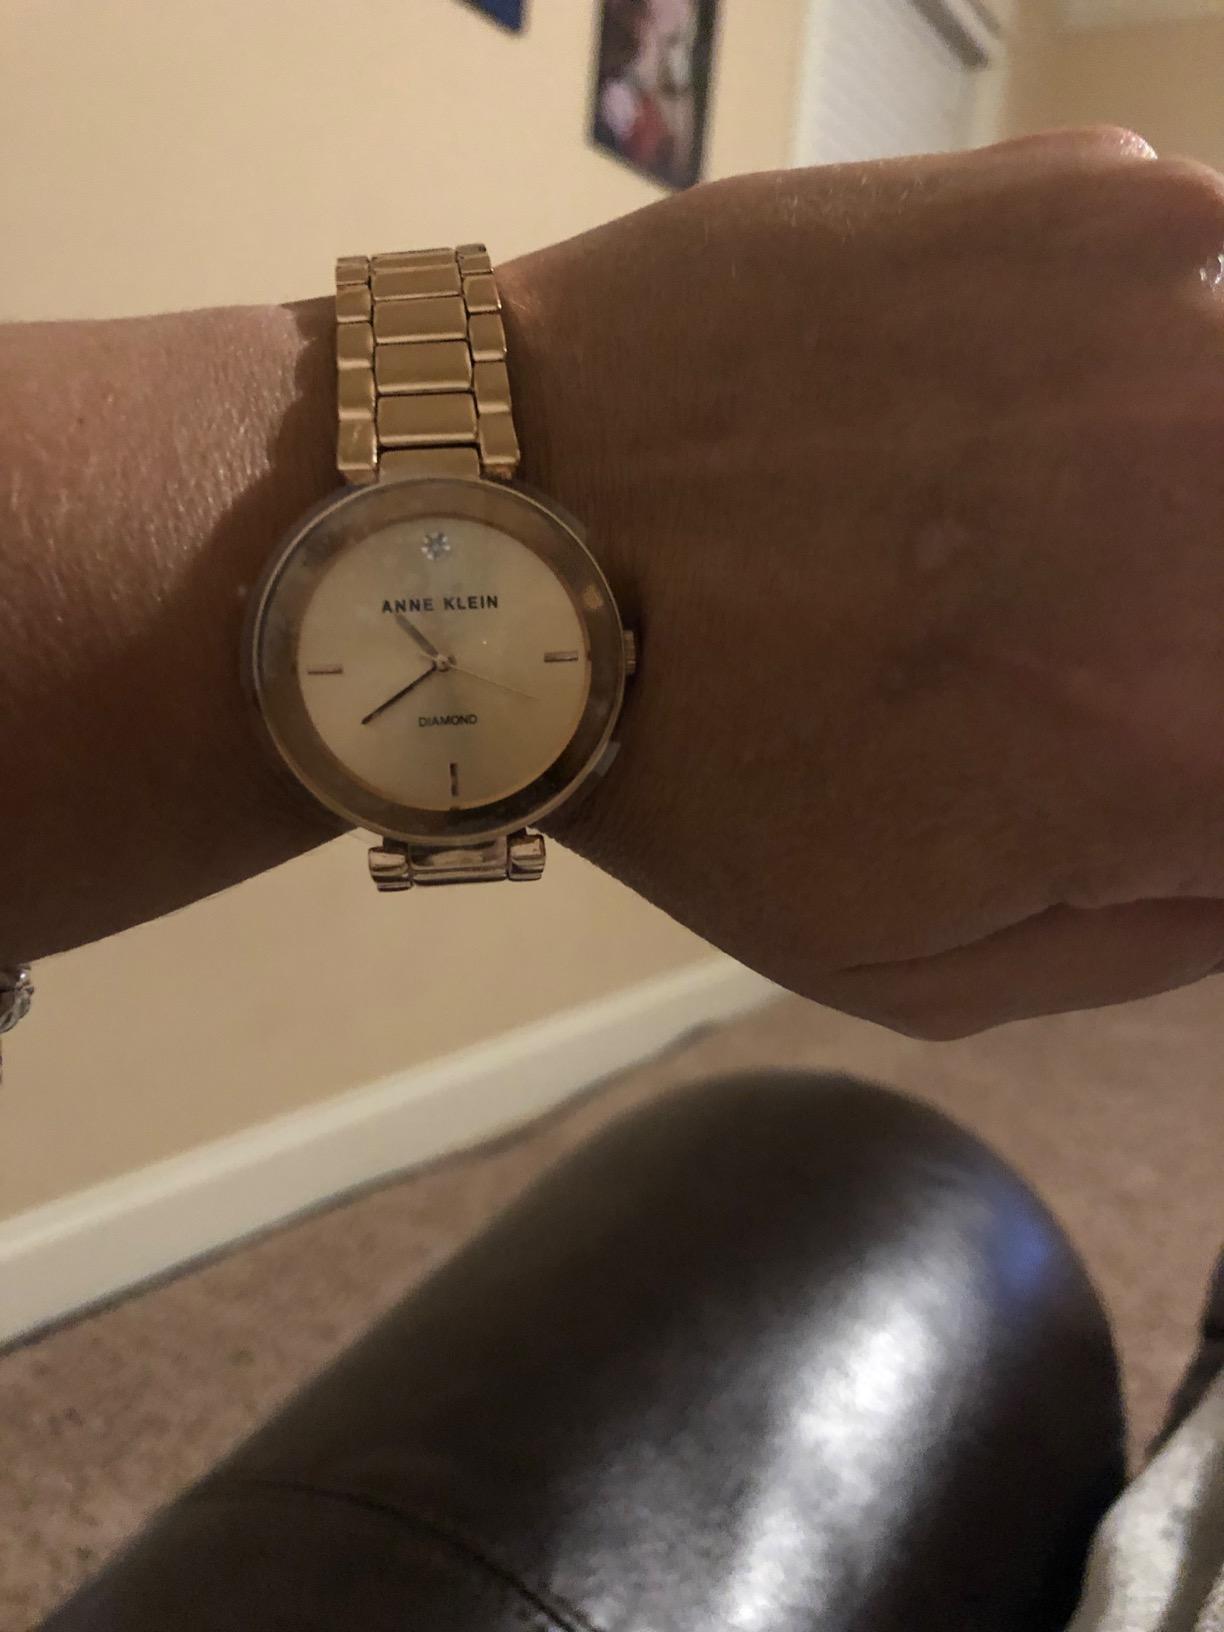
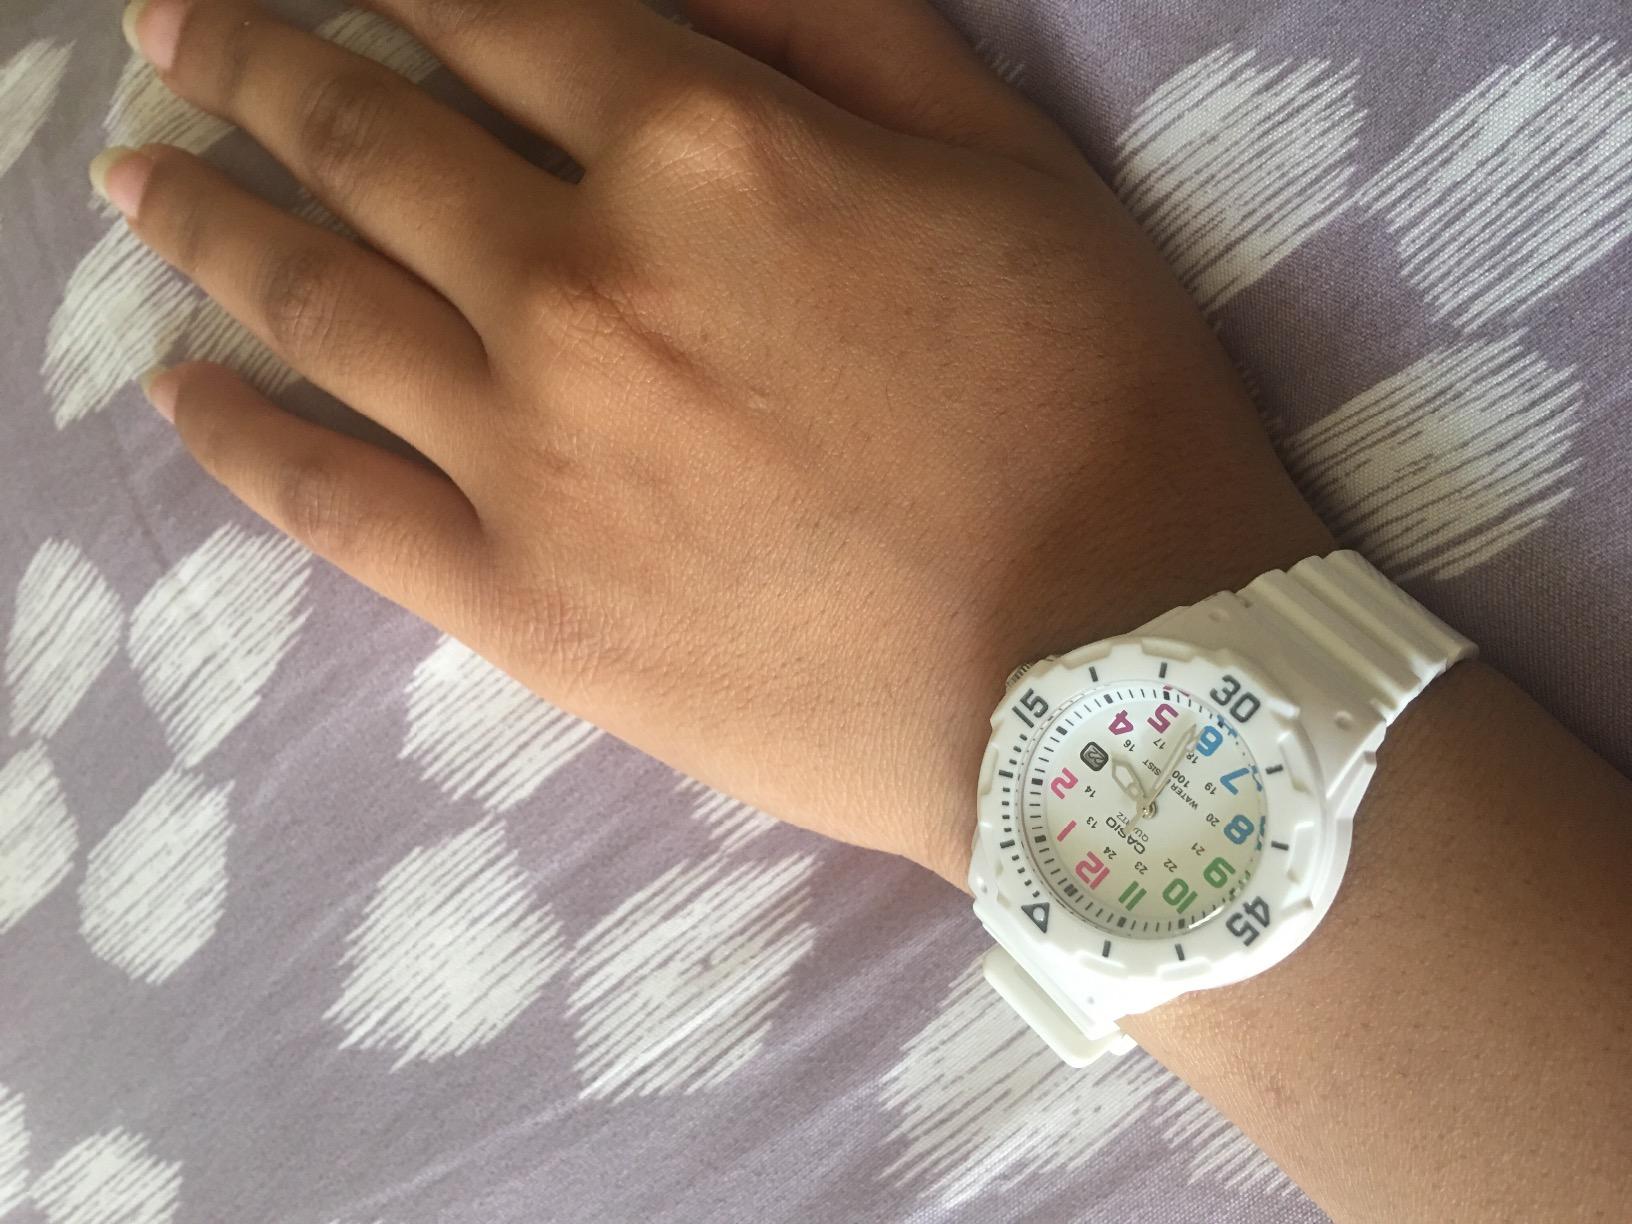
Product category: accessories_watch
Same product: no